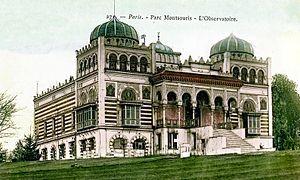
Palais du Bardo - Paris, Parc Montsouris (France)
Louis-Étienne-Alfred Chapon est un architecte français du XIXᵉ siècle, né à Paris le 22 décembre 1834, ville où il est mort le 24 avril 1893.